The Round Houses in Moscow

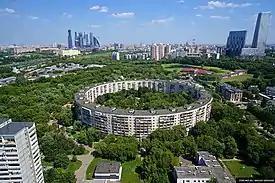
The Round house at Dovzhenko Street, 2018.

The Round Houses are two nine-floor residential buildings built circularly, in Western Moscow in 1970, according to a project by architect Yevgeny Stamo and engineer Aleksandr Markelov. They are located at and . They were built in a design very different from the regular panel block houses of the era.